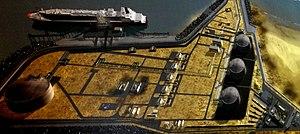
Terminal méthanier de Loon-Plage - Projet additionnel